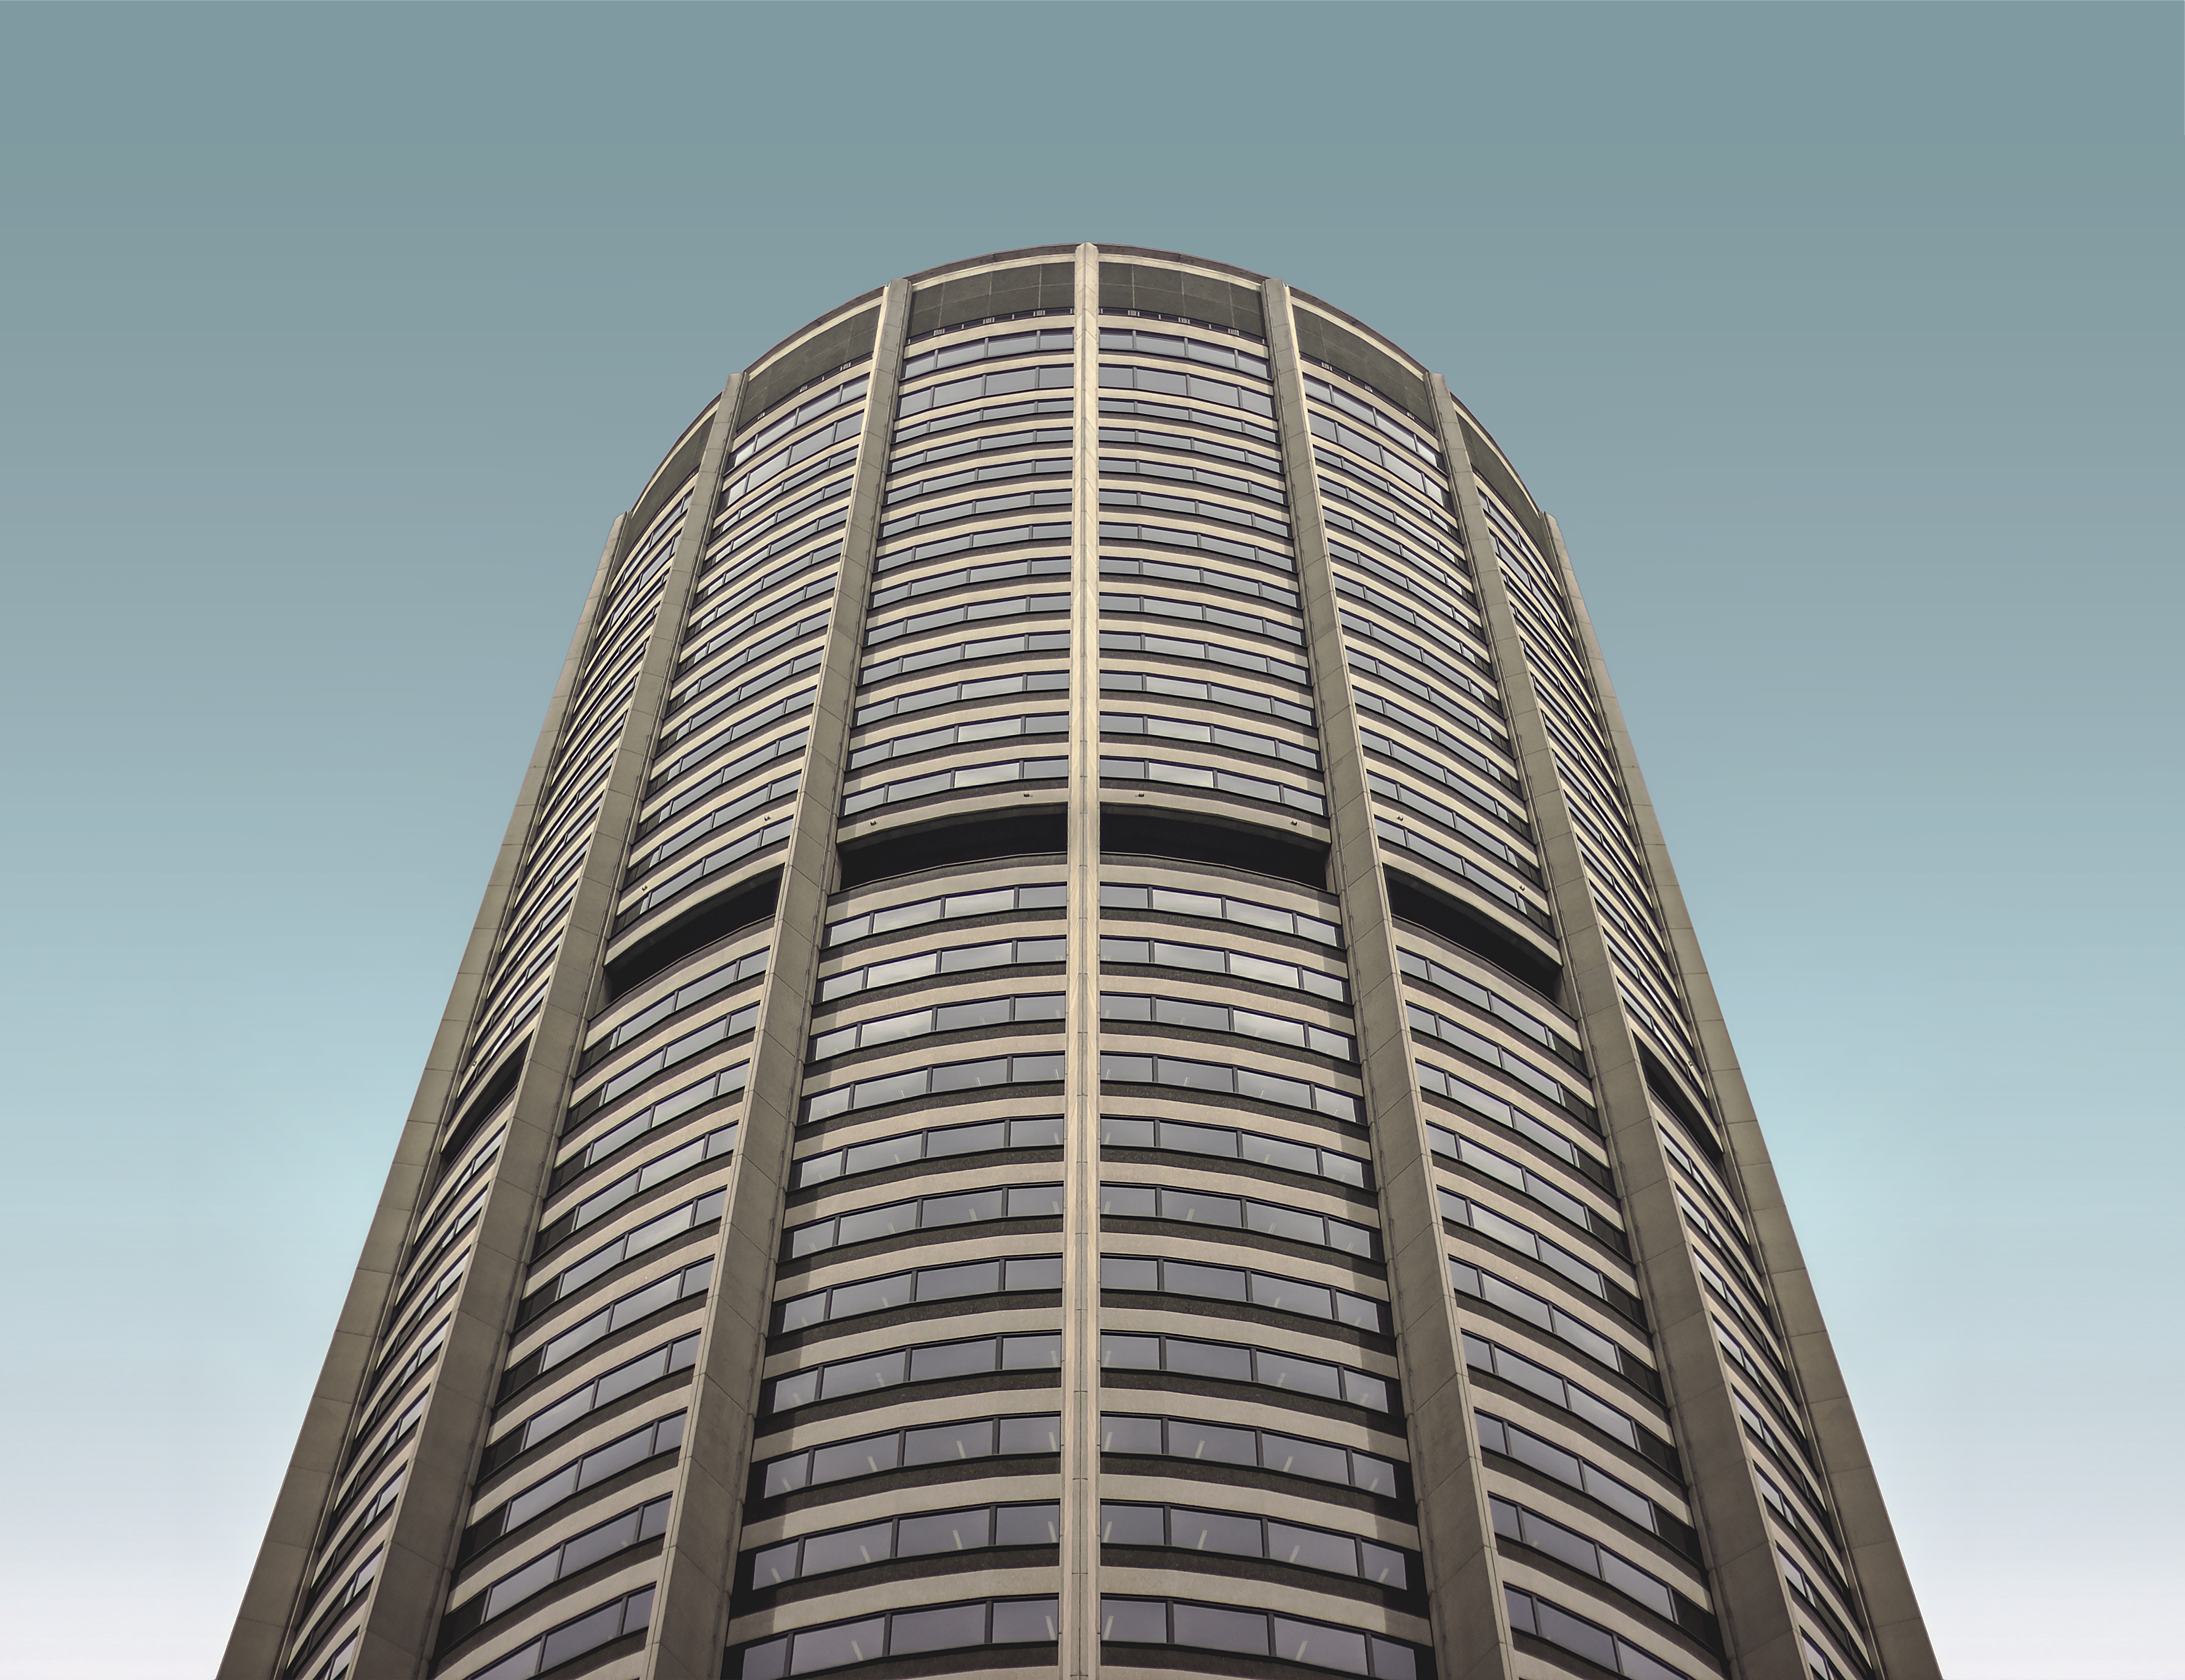
architecture, building, skyscraper, tower, landmark, facade, tower block, symmetry, headquarters, condominium, brutalist architecture